Conquest of Cheyenne

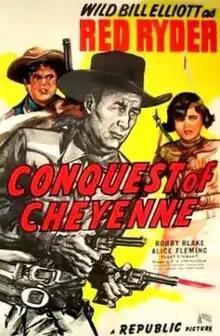
Theatrical release poster

Conquest of Cheyenne is a 1946 American Western film in the Red Ryder film series directed by R. G. Springsteen and written by Earle Snell. The film stars Wild Bill Elliott, Robert Blake, Alice Fleming, Peggy Stewart, Jay Kirby, and Milton Kibbee. The film was released on July 29, 1946, by Republic Pictures.